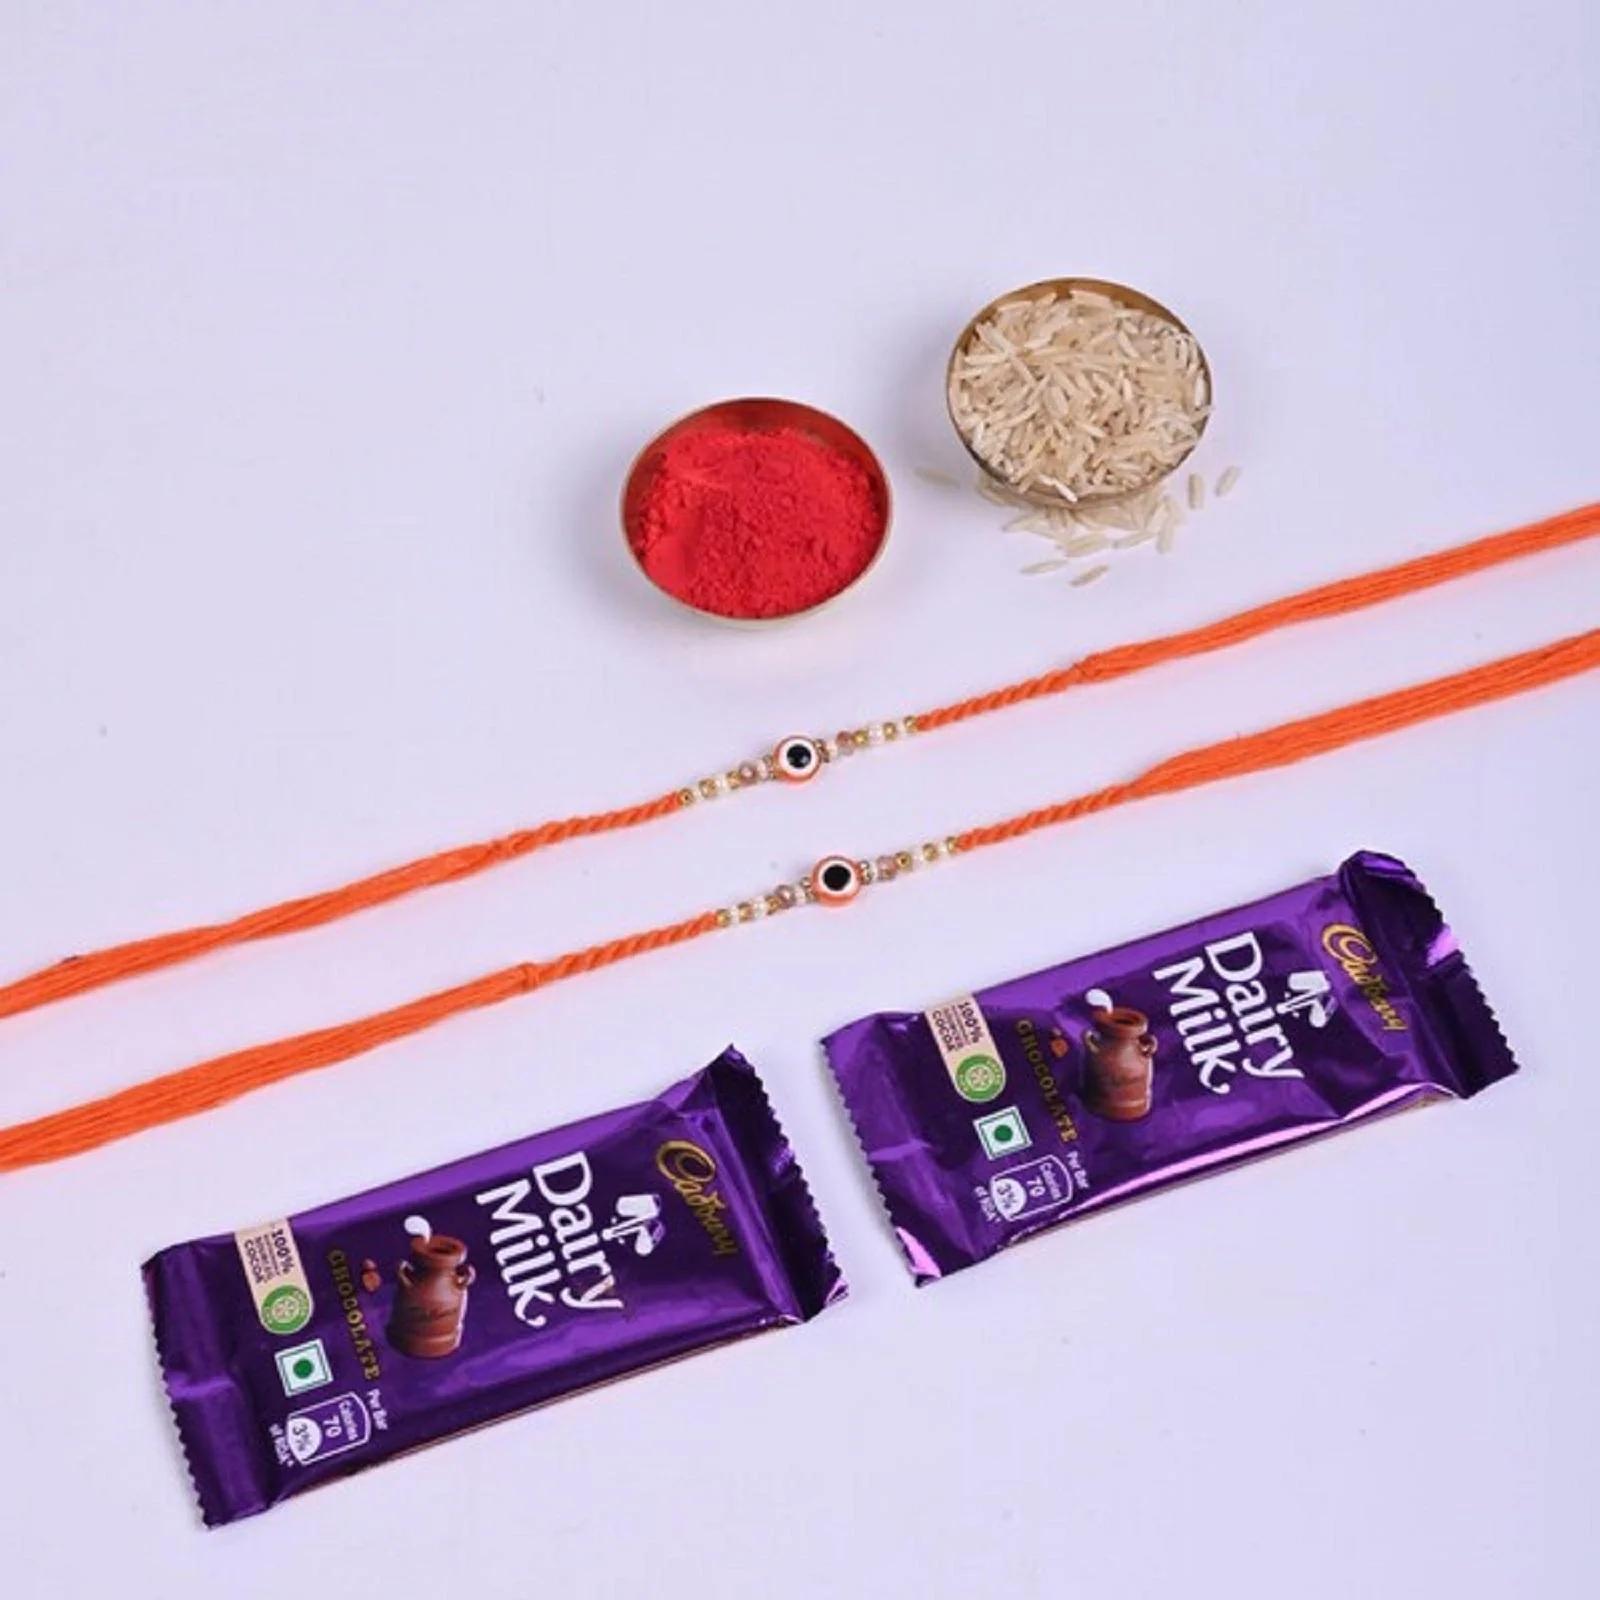
Designer Pearl Rakhi with two Cadbury Chocolate Pack Of 2
Type: Rakhis
Brand: FNPCRAFT
Price: Rs. 300
 Includes Rakhi, Roli Chawal, Greeting Card. Designs may vary and will be sent as per availability .Images are for Representation purpose only.We began with a vision to provide quality and trendy fashion jewellery and Rakhi products to consumers at competitive prices. We exist to Craft High Quality and appealing Ethnic Jewellery and Rakhi. 100% Genuine Quality Product.Specially designed handcrafted traditional designer rakhi.Designer rakhi - a touch of modernity into the traditional and sacred thread of rakhi. The rakhi thread is introduced for the celebration of the festival of rakhi that is also known as â€˜raksha bandhanâ€™. It is the sacred thread that every sister ties on the wrist of their brother, while praying to god for their well being.Rakhi is the festival of expressing the feelings of love. Thus what can be better than expressing it your loving brother by bringing a designer rakhi for him this year. In our range of designer rakhi, there is a vast choice for selecting the best one for your brother.Roli Chawal The two most important ingredient of rakhi pooja thali is Roli and Chawal. Both are used for applying the auspicious tikka on brother's forehead while performing the rituals of Raksha Bandhan.Superior Quality & Skin Friendly: High Quality as per International Standards that makes it very skin friendly. It has been made from toxic free materials Anti-Allergic and Safe for Skin. It can be worn over long time periods without any complains of ach and swelling. Made from Premium Quality Material this product assures to remain in its Original Glory even after years of usage.